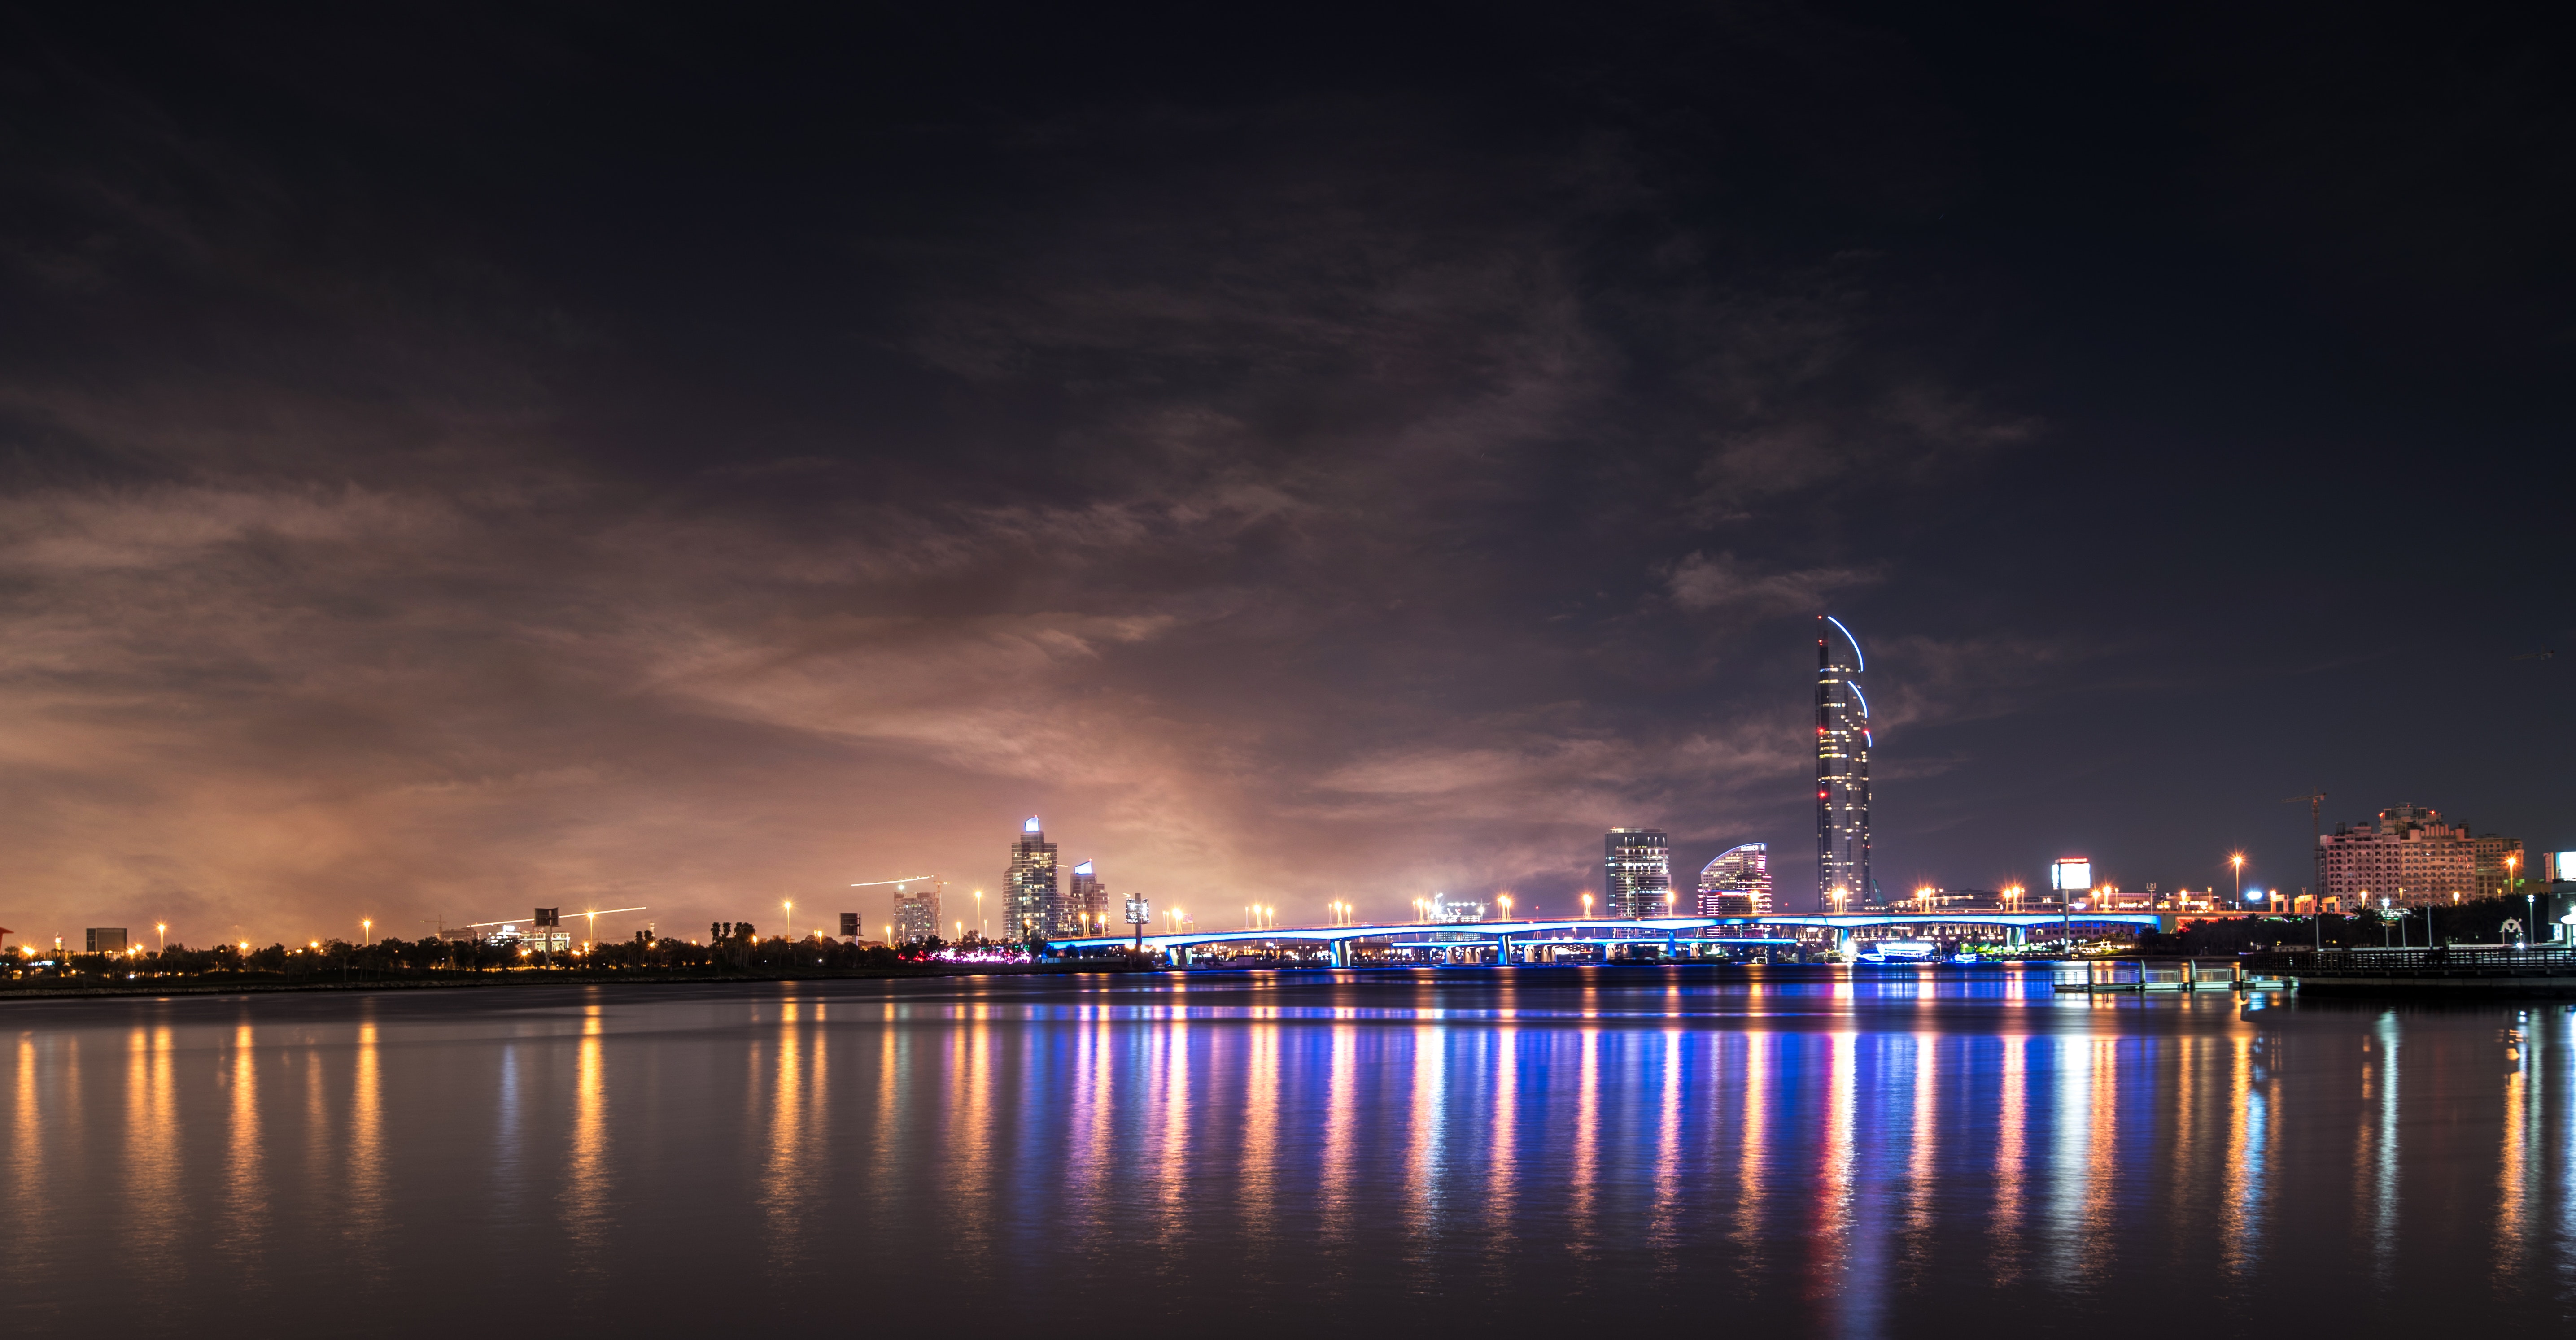
sky, night, reflection, water, cityscape, blue, city, landmark, metropolitan area, light, cloud, urban area, skyline, lighting, human settlement, metropolis, river, horizon, evening, architecture, darkness, midnight, atmosphere, sea, dusk, downtown, tourist attraction, harbor, port, tower block, bay, electricity